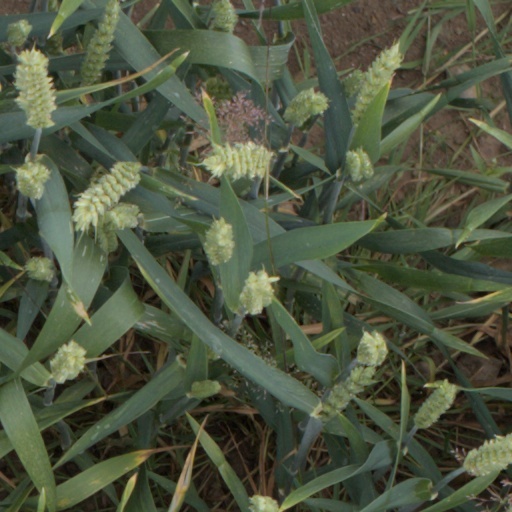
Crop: wheat